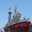
Label: ship